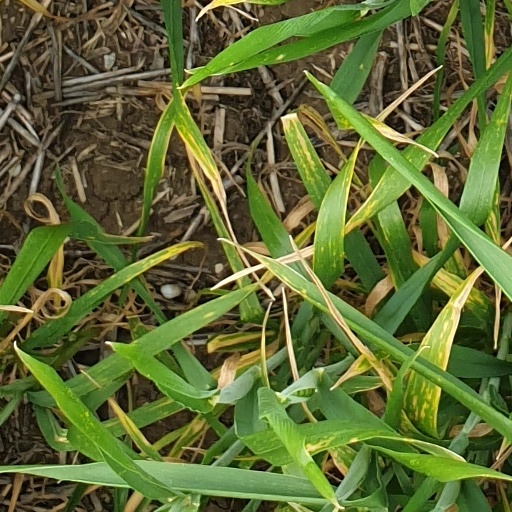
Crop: wheat